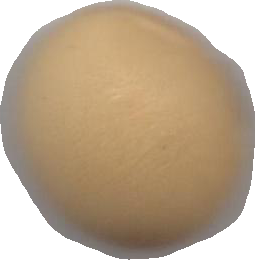
Variety: Dega